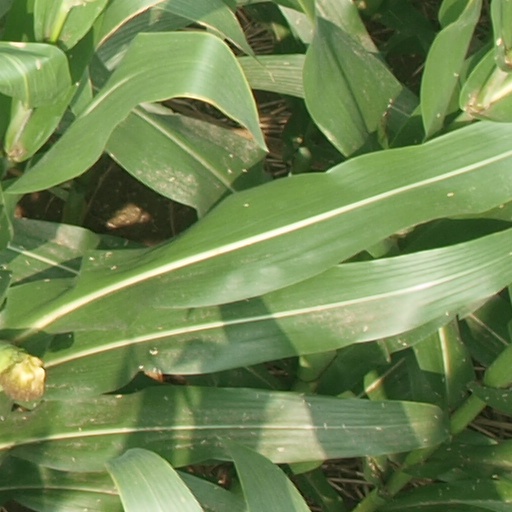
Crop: maize; corn